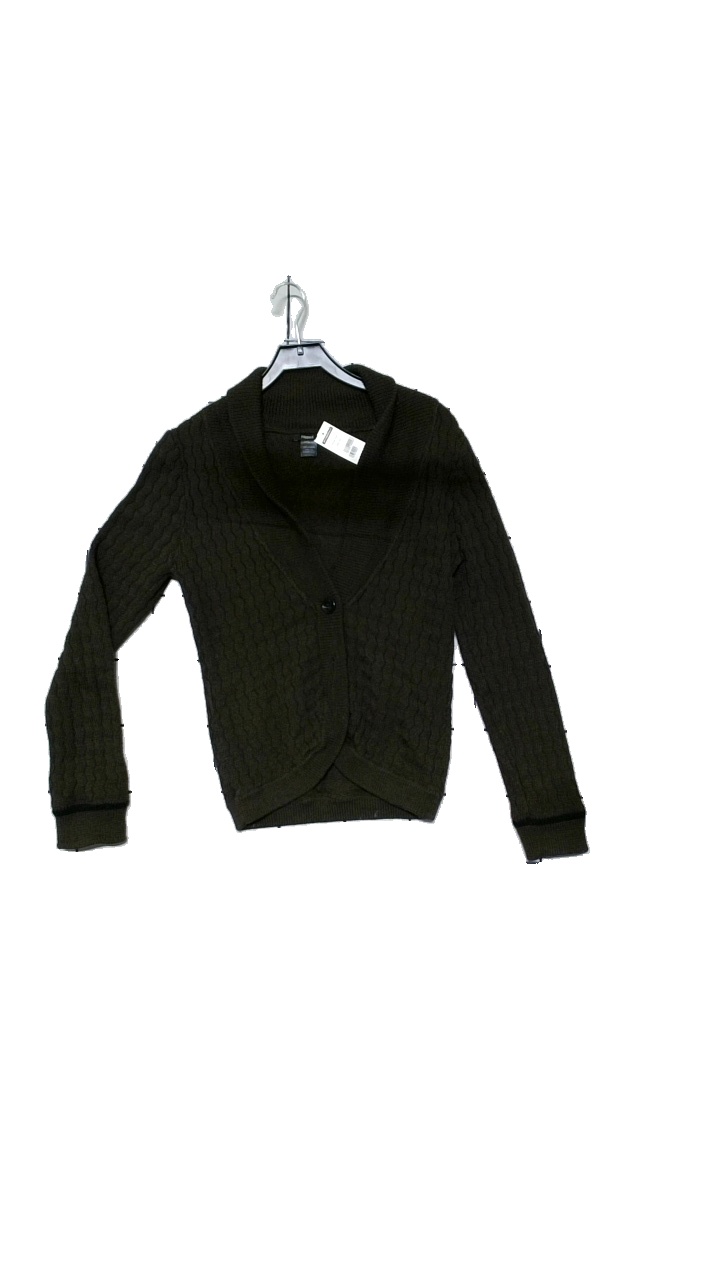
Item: Sweater (Ladies)
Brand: Filippa K
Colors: Brown
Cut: Regular
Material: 100% wool
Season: Autumn
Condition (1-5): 4
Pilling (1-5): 3
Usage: Reuse
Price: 250-400